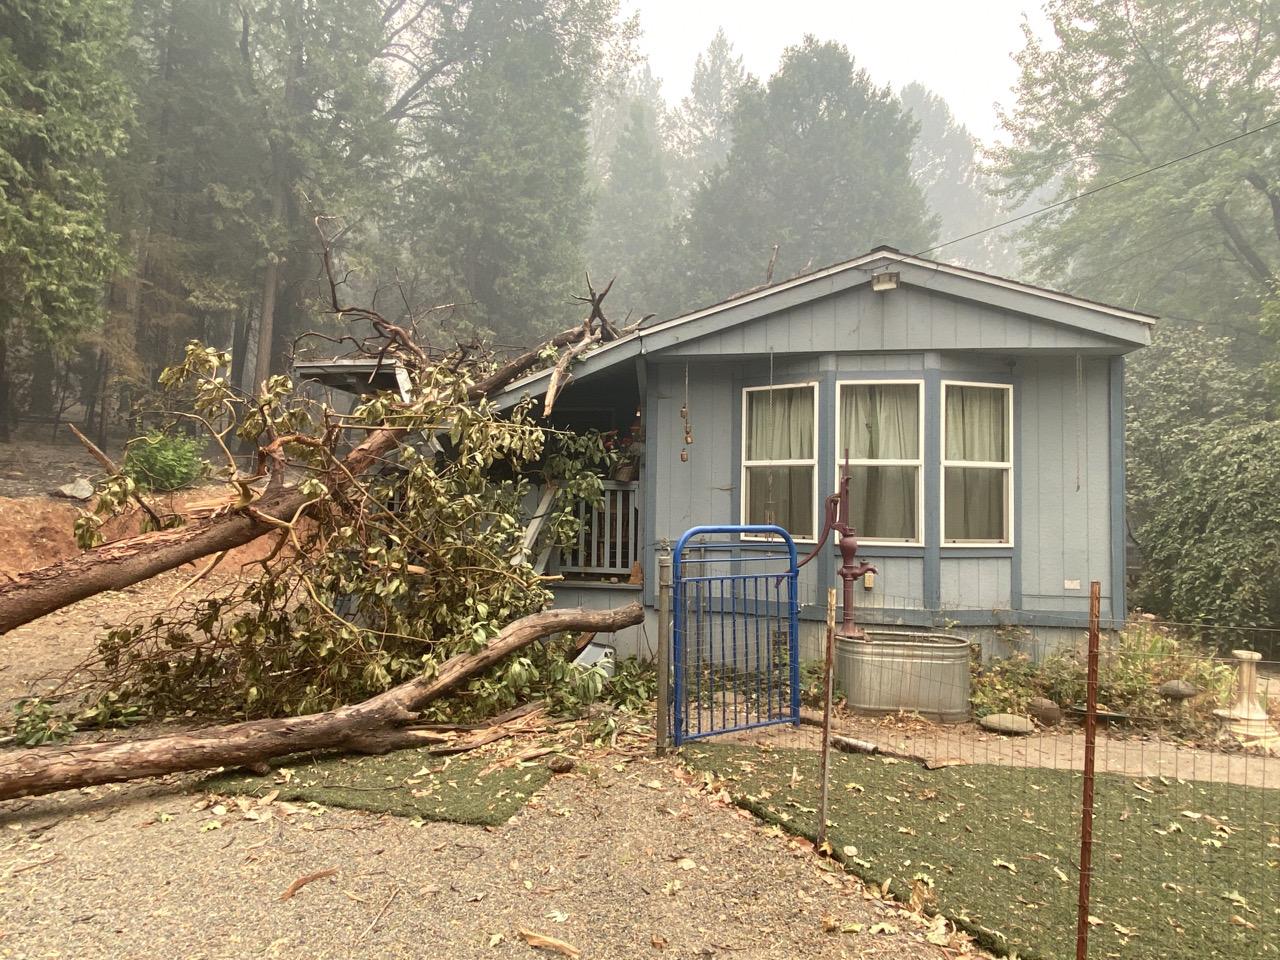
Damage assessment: affected